Seoul Dynasty

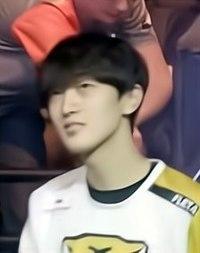
Fleta was with the Dynasty through the 2019 season.

Heading into the preseason of their 2018 season, the Dynasty were widely regarded as the team to beat. In the league's preseason the team further cemented their status as early favorites to win the inaugural season, after convincingly scoring victories over the Dragons, Outlaws, and Excelsior. The Dynasty began the first stage of the 2018 regular season well, winning their first five games. However, after key losses to the New York Excelsior, London Spitfire, and Los Angeles Valiant they fell out of playoff contention and finished the stage in fifth place, sparking discussions about a disappointing start to the season for a team favored to win it. They went on to finish fourth in the second stage as well, once again missing the stage playoffs. After the stage playoffs were expanded to include the team in fourth place, the Dynasty were predicted to be able to clinch a playoff spot thanks to their consistent fourth-place finishes in the prior stages, though their inability to defeat the top placing teams in the league brought up concerns over team management. With a rocky start to the third stage, coverage for the Dynasty shifted towards continued failure, with an article by ESPN's Emily Rand stating "Seoul's dynasty is already starting to crumble." They once again failed to reach the playoffs in both the third and fourth stages of the regular season, going 5–5 in Stage 3 and 3–7 in Stage 4. Falling further behind the top teams in map score. After finishing all four stages with worsening map scores, starting the first stage with a map differential of +9 and ending the last stage with a map differential of -6, the Dynasty fell out of season playoffs contention and finished the season in eighth place overall with a record of 22–18, a far cry from the expected and predicted success.